Detroit Institute of Arts

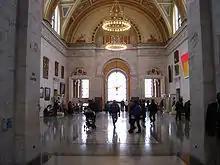
The main hall of the DIA leading to the Rivera Court

In addition to the American and European works listed above, the collections of the Detroit Institute of Arts are generally encyclopedic and extensive, including ancient Greek, Roman, Etruscan, Mesopotamian, and Egyptian material, as well as a wide range of Islamic, African and Asian art of all media.